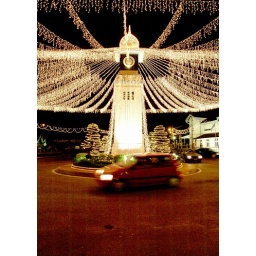
NIce clock tower in royal town